Henry N. Jeter

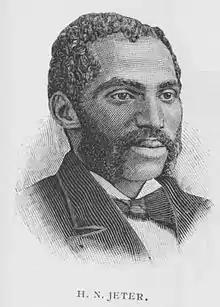
Jeter in 1887

In 1894, Jeter was a financial agent for the Wayland Seminary, collecting donations for the school. His work exhausted him, and he was advised to rest. He invited evangelist Joseph Murphy from Congdon Street Baptist Church in Providence to replace him during his vacation. On Jeter's return, Murphy sought to remain as pastor, and the case was put before a state council of Baptist ministers, who retained Jeter. Murphy sued Jeter for slander, but the case was thrown out.